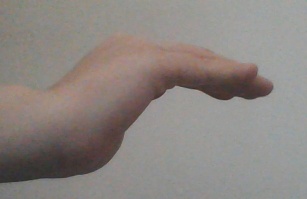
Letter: haa